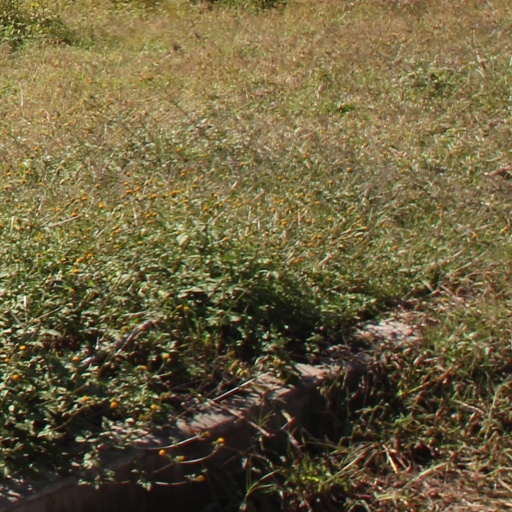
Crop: grape